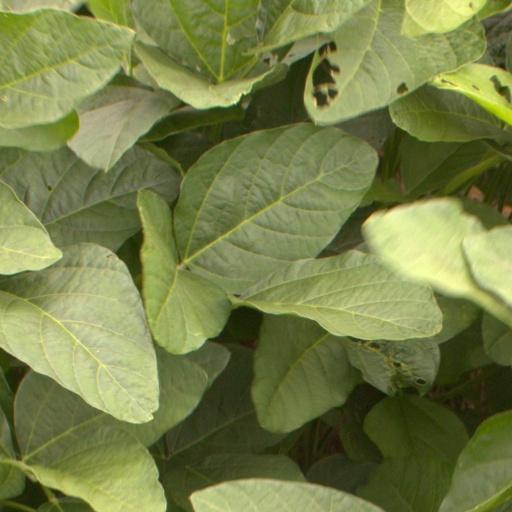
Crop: soybean